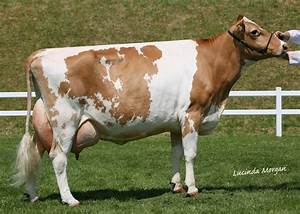
Label: cow